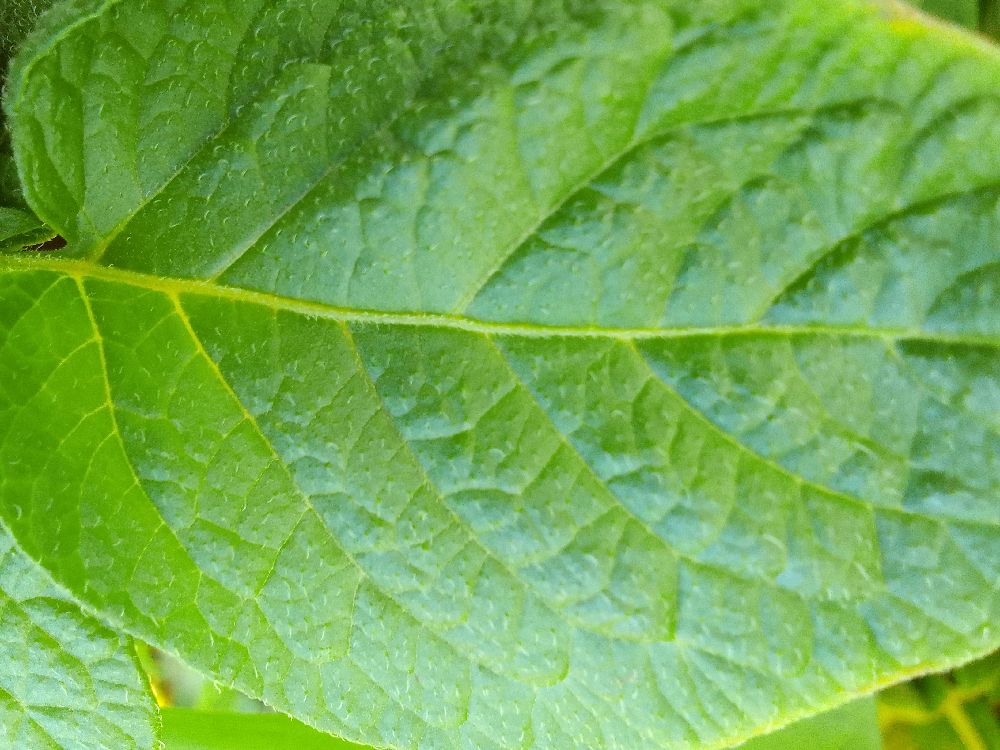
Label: Healthy